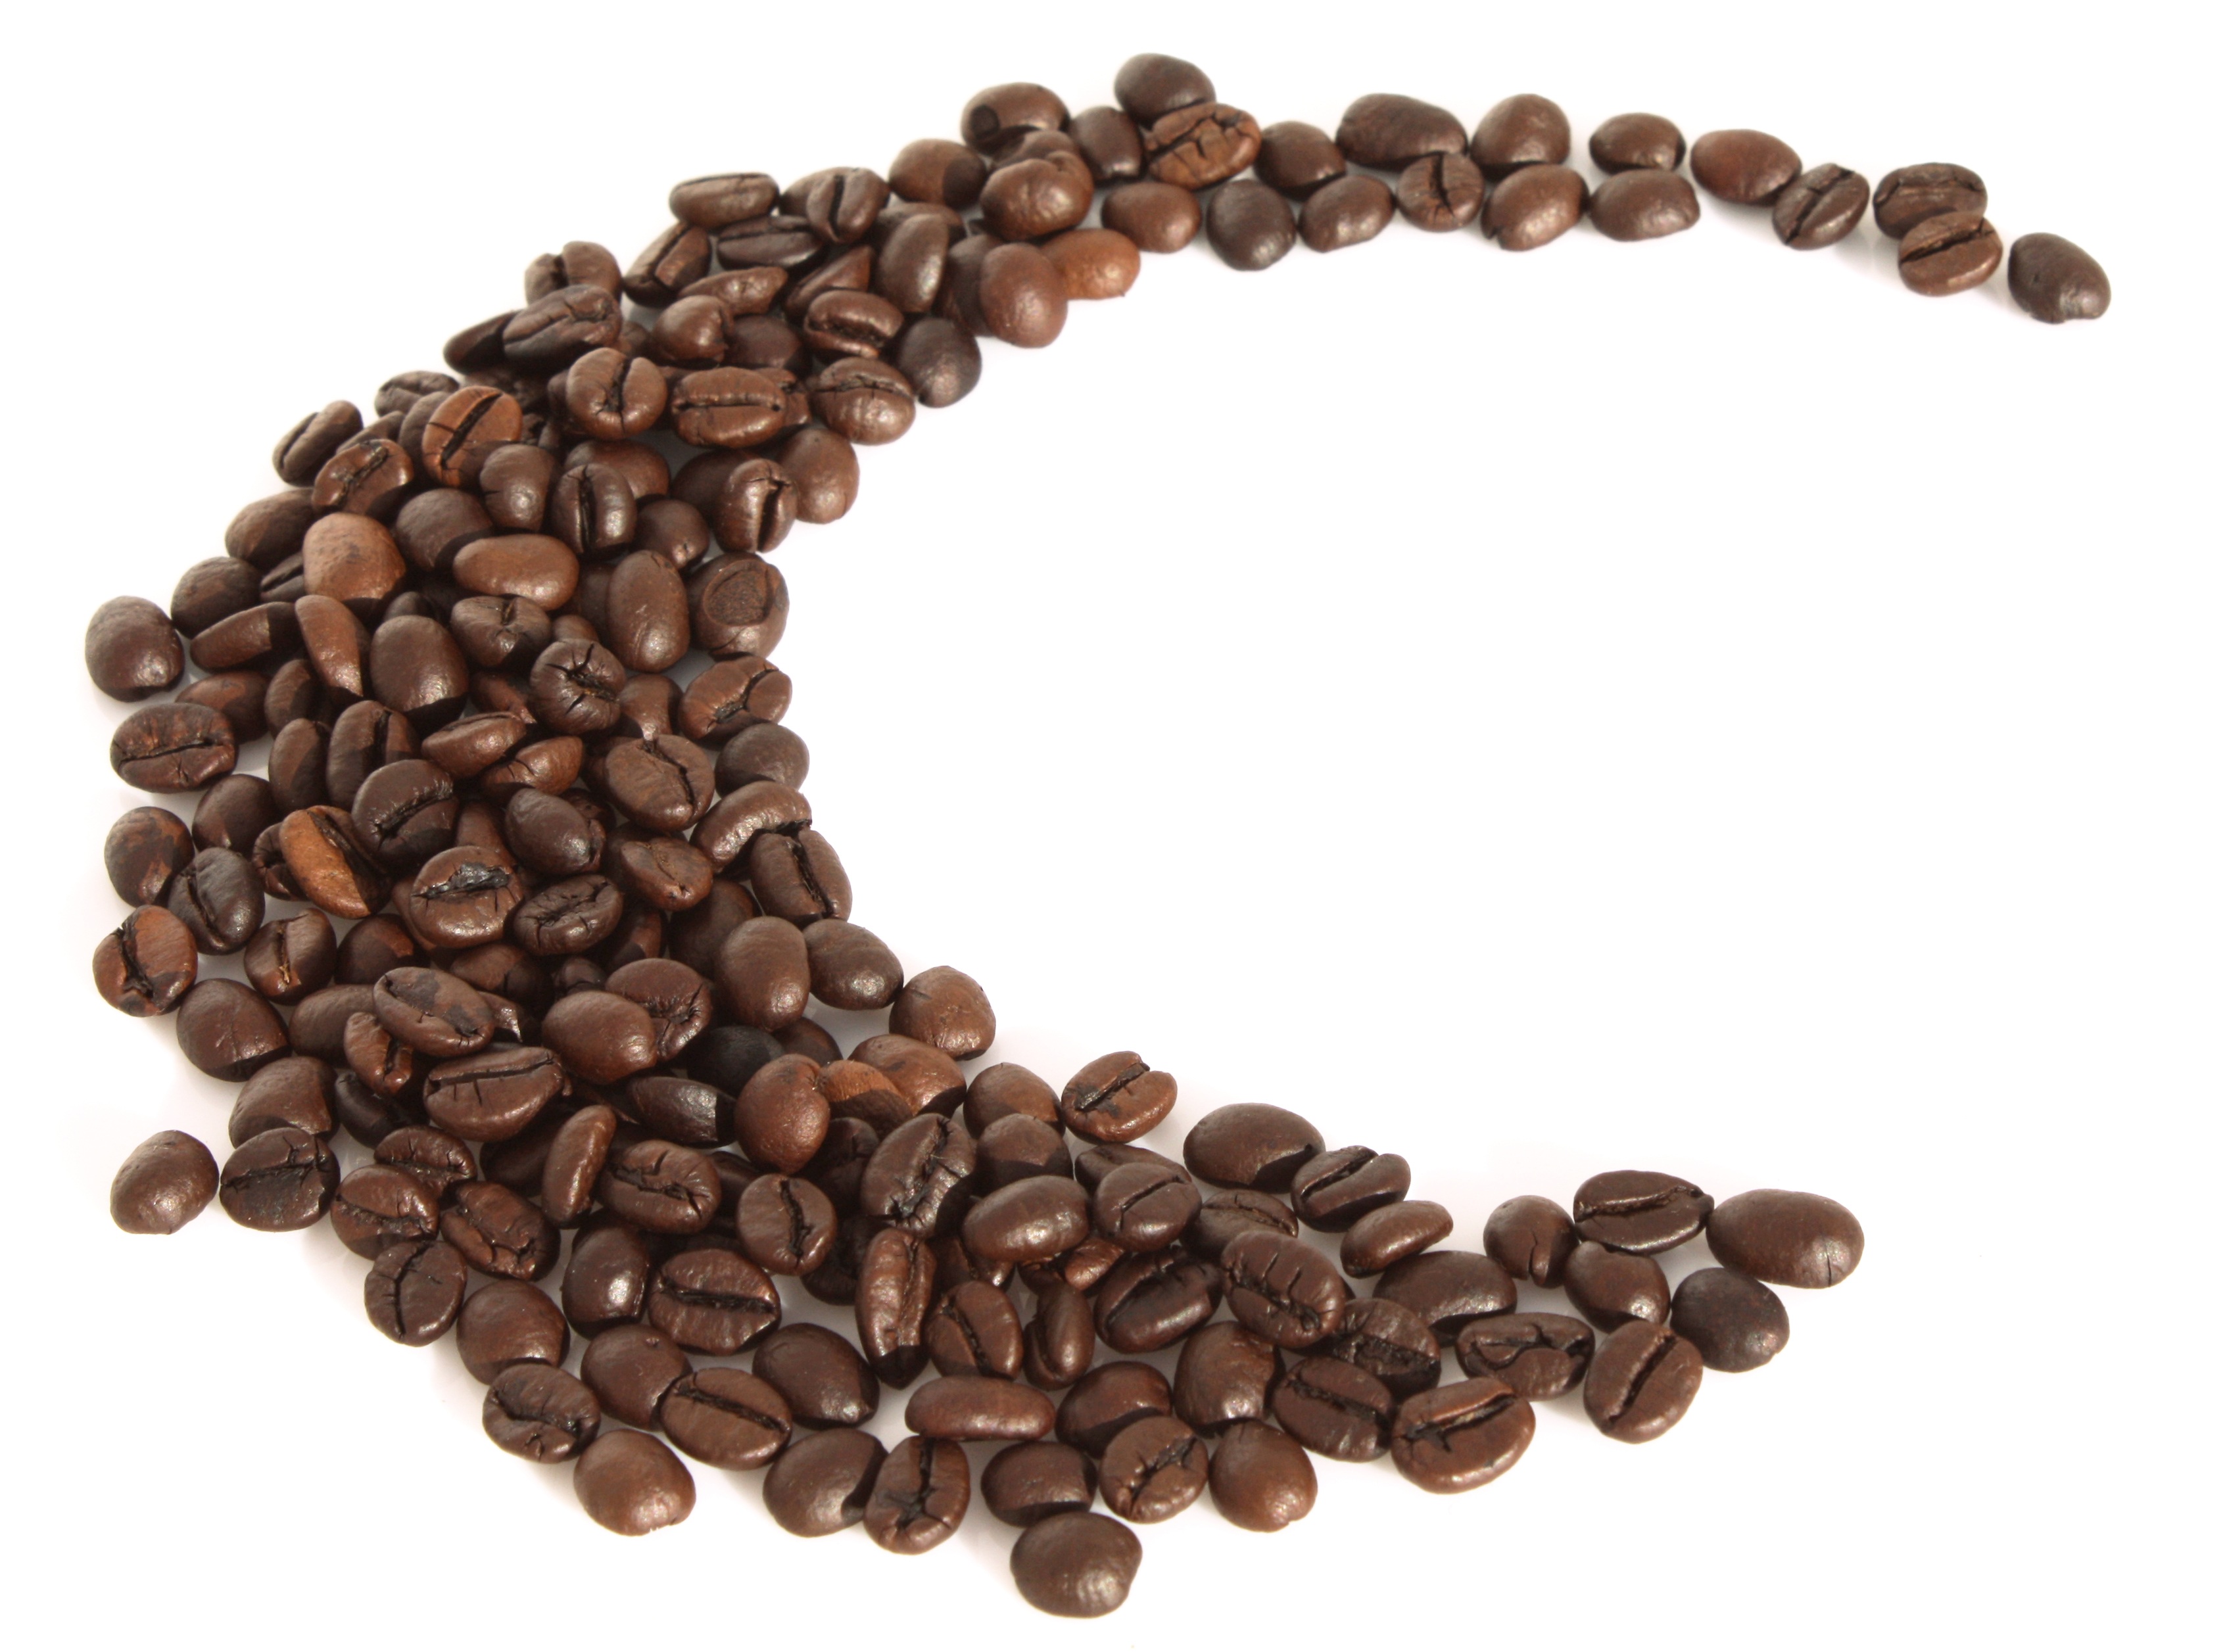
coffee, cup, curve, produce, brown, drink, grind, caffeine, background, toasted, coffee beans